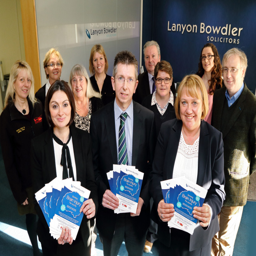
people from person with some of the speakers at the event